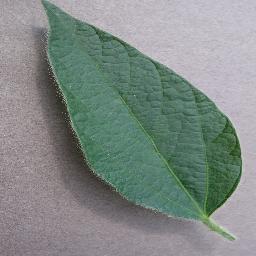
Label: Soybean___healthy